Anglo-Scottish war (1650–1652)

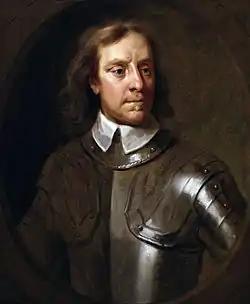

Cromwell attempted to bring the Scots to battle at Edinburgh. He advanced on Leslie's lines on 29 July, capturing Arthur's Seat and bombarding Leith from Salisbury Crags. Cromwell was not able to draw Leslie out, and the English retired to their camp at Musselburgh, where they were subjected to a night raid by a party of Scottish cavalry. Cromwell's attack coincided with a visit by Charles II to the Scottish army, where he was warmly received. Members of the Covenanter government, concerned that their godly war would be corrupted by feelings of personal loyalty to the King, asked Charles II to leave. They then ordered a new purge, which was quickly enacted in early August, removing 80 officers and 4,000 of Leslie's men. This damaged morale as well as weakening the army's strength.